Two Gun Troubador

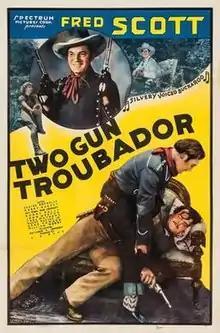
Theatrical release poster

Two Gun Troubador is a 1939 American Western film directed by Raymond K. Johnson and written by Richard L. Bare and Phil Dunham. The film stars Fred Scott, Claire Rochelle, John Merton, Harry Harvey Sr., Carl Mathews and William Woods. The film was released on March 5, 1939, by Spectrum Pictures.